Clonliffe Harriers

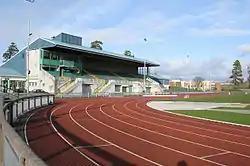
Morton stadium, the home track of Clonliffe Harriers.

Clonliffe Harriers is an athletics club based in Dublin, Ireland. It was founded in 1886, and is one of the oldest athletics clubs in Ireland.